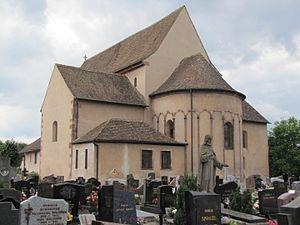
Alsace, Bas-Rhin, Église Saint-Trophime d'Eschau (PA00084707, IA00023089).